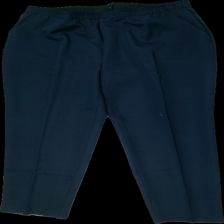
View: front
Type: Trousers
Category: Ladies
Brand: Brandtex
Colors: Blue
Material: 100% polyester
Cut: Regular
Size: 48
Season: All
Stains: Major
Price range: 50-100
Recommended usage: Export